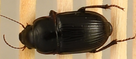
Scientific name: Euryderus grossus
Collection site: Central Plains Experimental Range NEON (CPER), plot CPER_003